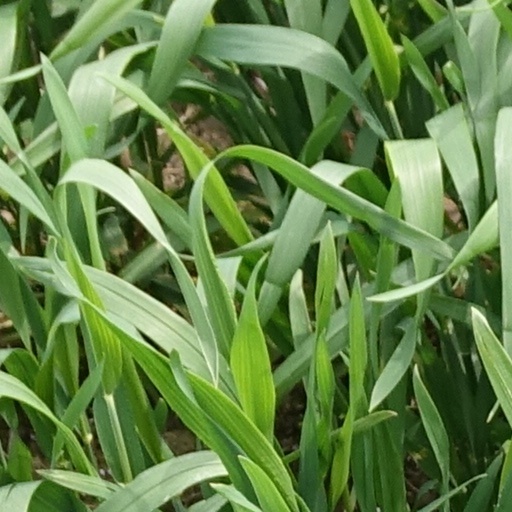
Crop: wheat